Rivelin Dams

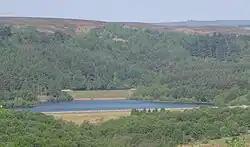
The dams and their environment seen from Lodge Moor

The reservoirs are surrounded by the Wyming Brook Nature Reserve which is part of the Eastern Peak District Moors Site of Special Scientific Interest. Wildlife in the reserve includes northern spinach and common lutestring moths as well as a host of birds both on and off the water. These include crossbill, white-throated dipper, mallard, coot, moorhen and grey heron; occasional visitors include cormorant, Canada goose and osprey. The flora around the reservoirs consist mostly of deciduous and evergreen woodland; in autumn many species of fungi are on display including Jew‘s ear, plums and custard and amethyst deceiver. In recent years Yorkshire Water have conducted trials on releasing different volumes of water from the Lower reservoir and monitoring the effects on the River Rivelin. This has resulted in being able to create better conditions for brown trout spawning and an increase in the population of bullhead.